First 100 days of Joe Biden's presidency

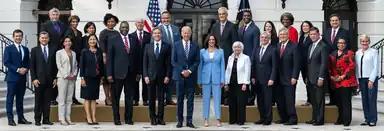
Cabinet of President Biden in July 2021

The inauguration of Joe Biden was the 59th presidential inauguration and it marked the completion of Biden's Presidential transition which began the morning of November 7, 2020 after his victory in the 2020 presidential election and concluded at noon of January 20, 2021. Joe Biden and Kamala Harris were formally inaugurated as the 46th President and 49th Vice President of the United States at noon on January 20, 2021, at the Capitol, marking the start of the first 100 days of the Biden presidency.